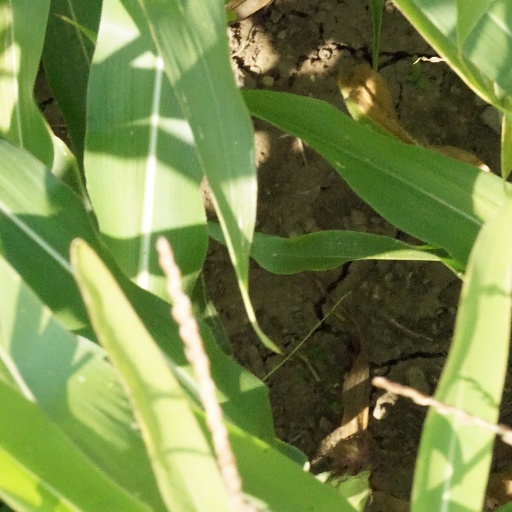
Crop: maize; corn